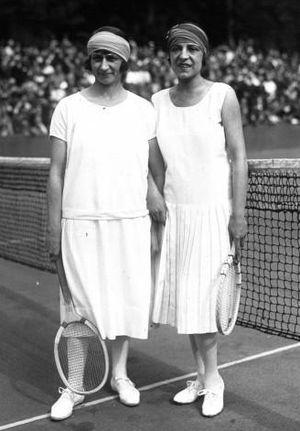
Kathleen « Kitty » McKane est une joueuse de tennis et de badminton britannique des années 1920. Elle est aussi connue sous son nom de femme mariée, Kathleen McKane-Godfree.